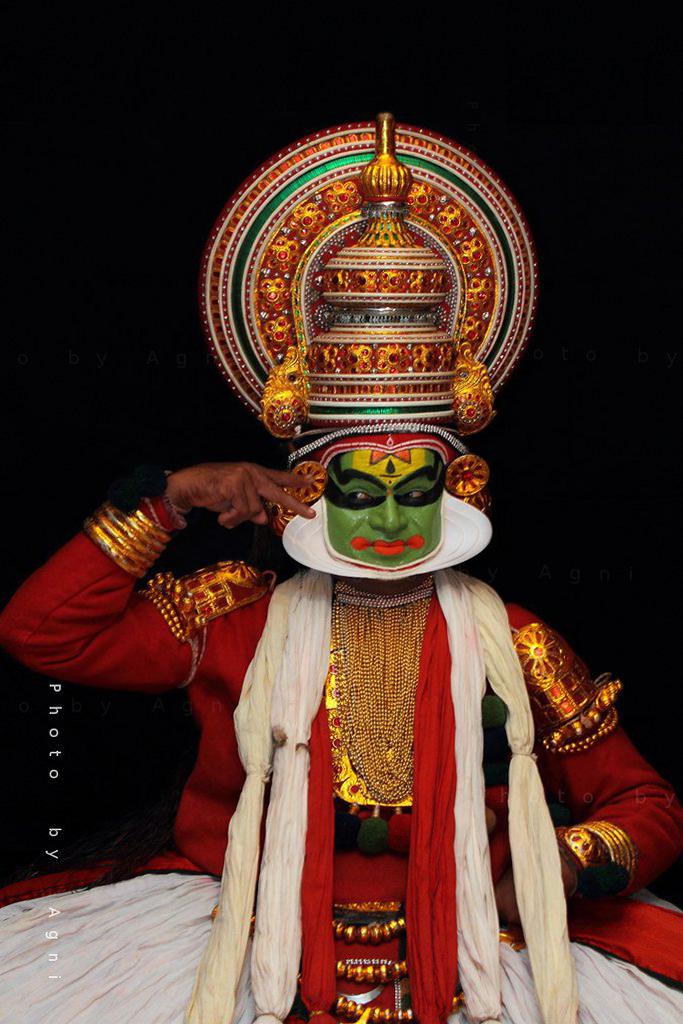
Dance form: kathakali